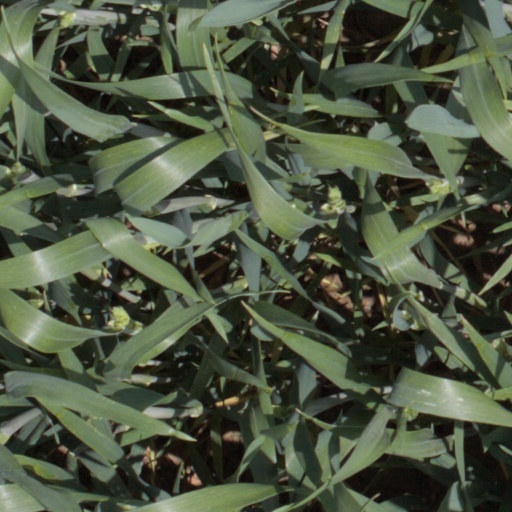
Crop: wheat